Mario Paint

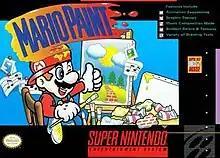
North American box art

is a 1992 art creation video game developed by Nintendo Research & Development 1 (R&D1) and Intelligent Systems and published by Nintendo for the Super Nintendo Entertainment System. "Mario Paint" consists of a raster graphics editor, an animation program, a music composer, and a point and click minigame, all of which are designed to be used with the Super NES Mouse peripheral, which the game was packaged and sold with. Per its name, the game is "Mario"-themed, and features sprites and sound effects that are taken from or in the vein of "Super Mario World".